Maleylacetoacetate isomerase

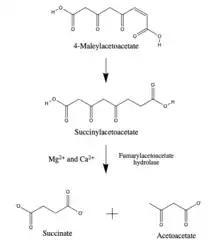
This image shows the pathway that 4-maleylacetoacetate follows when 4-maleylacetoacetate isomerase is not present.

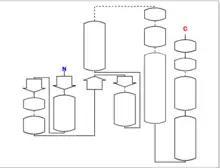
This image shows the folding patterns, as well as both the N- and C-terminals of the enzyme 4-maleylacetoacetate isomerase.

4-maleylacetoacetate is a homodimer. It is classified as an isomerase transferase. It has a total residue count of 216 and a total atom count of 1700. This enzyme's theoretical weight is 24.11 KDa. 4-maleylacetoacetate isomerase has 3 isoforms The most common isoform has two domains, the N-terminal domain (4-87) the C terminal domain (92-212) and the glutathione binding site (14-19, 71-72 and 115-117). The N-terminal domain has a four stranded beta sheet which is sandwiched by alpha helices on both sides to form a three layer sandwich tertiary structure. The C terminal domain is composed mostly of alpha helices and has an up down structure of tightly bundled alpha helices.